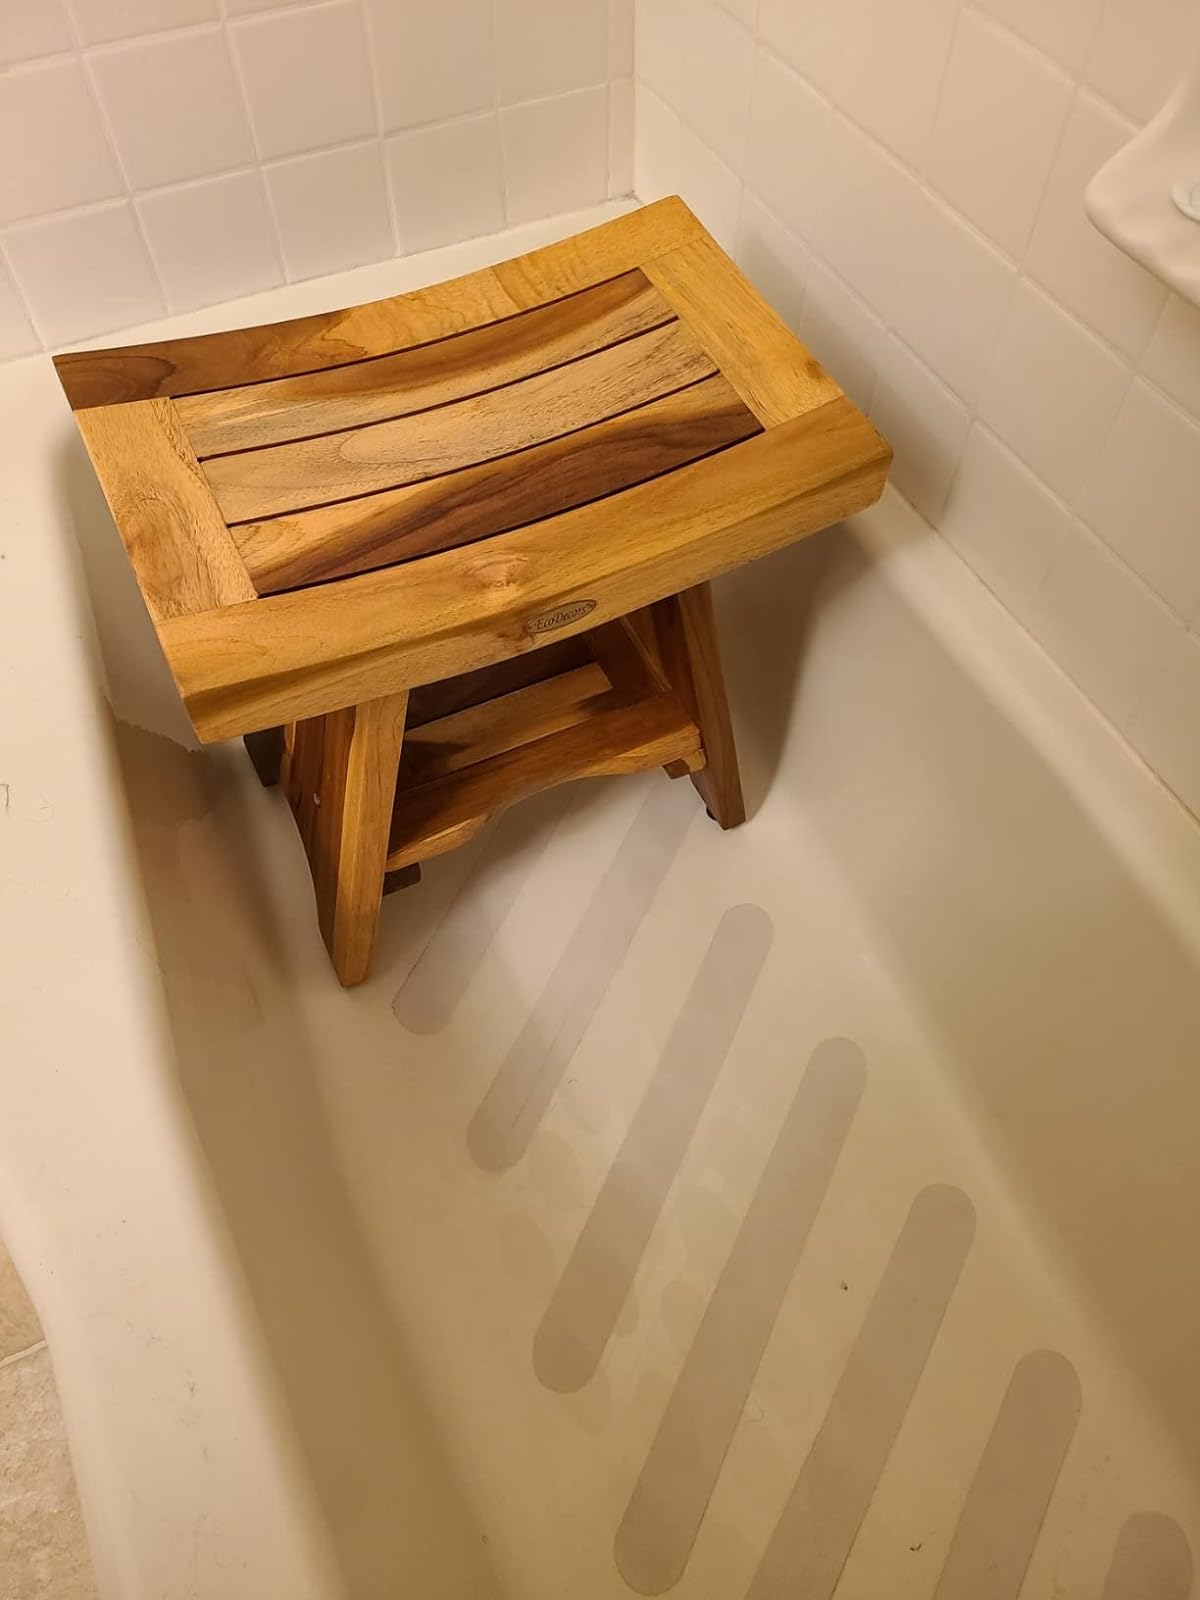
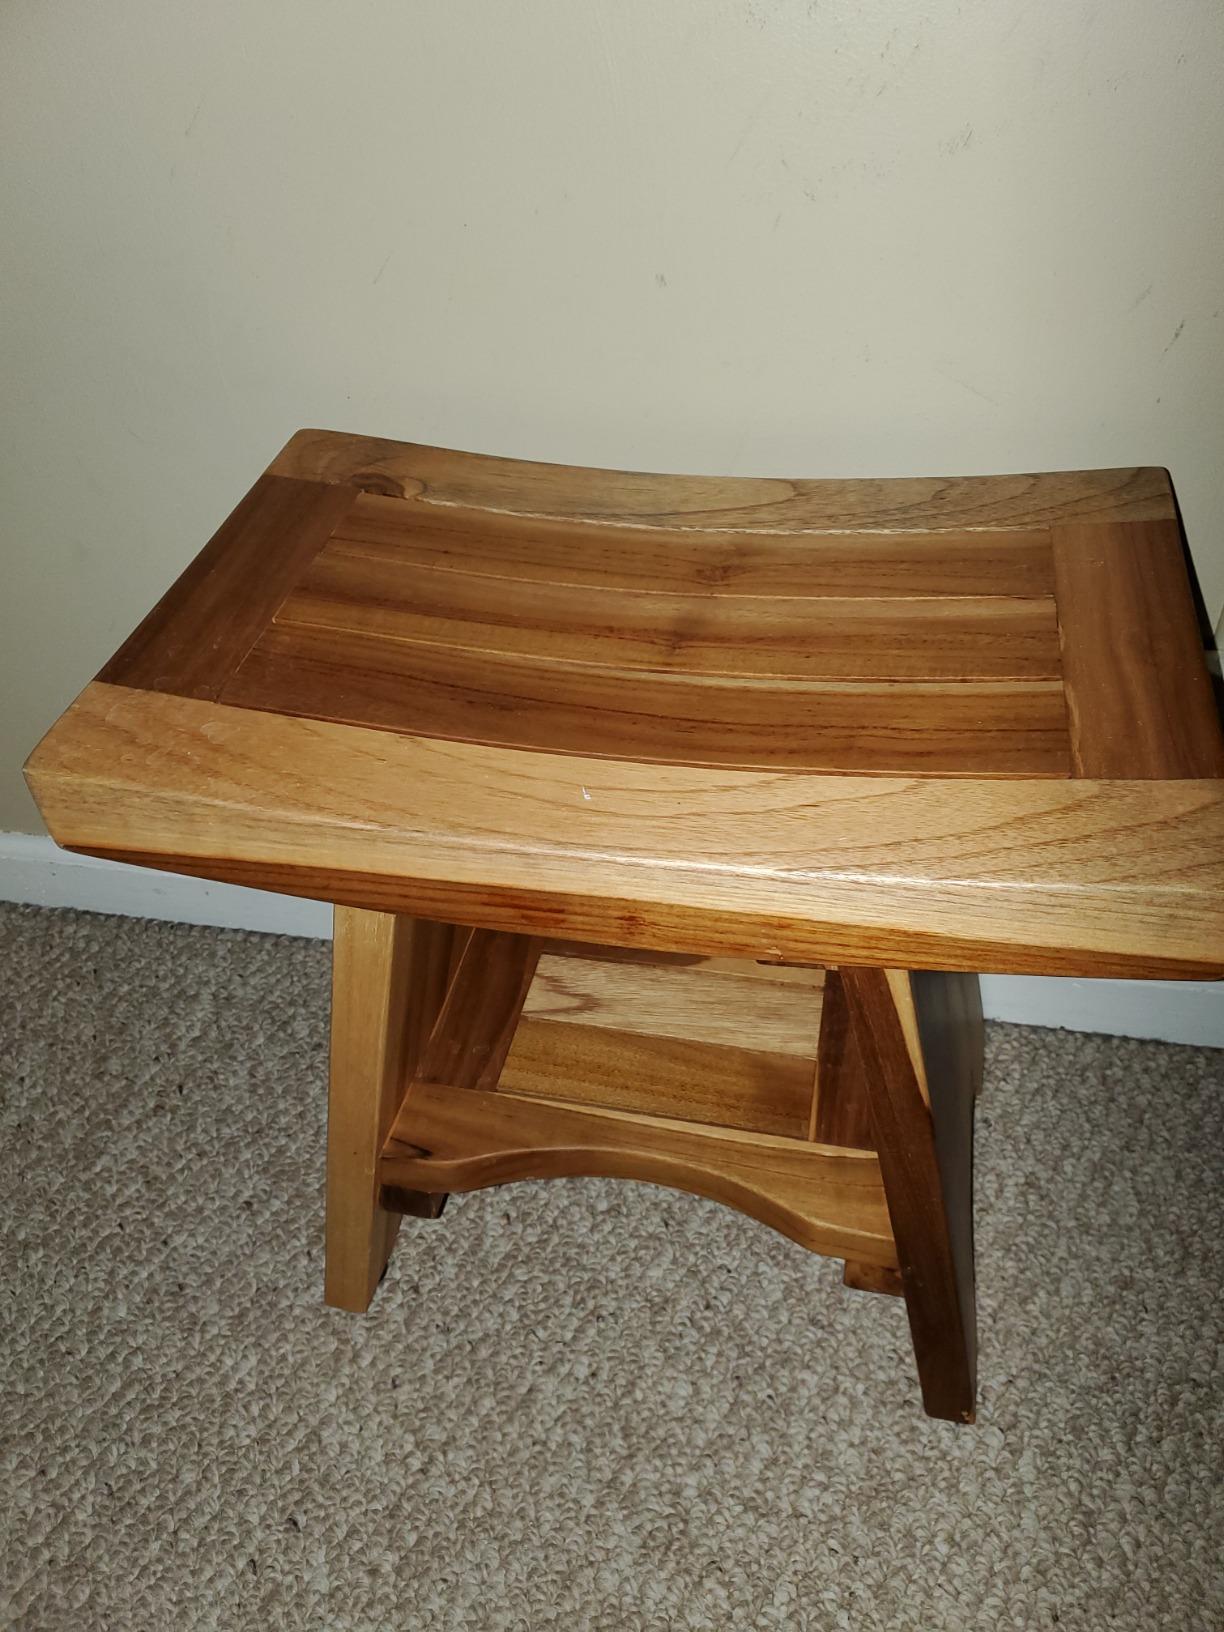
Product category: stool
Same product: yes